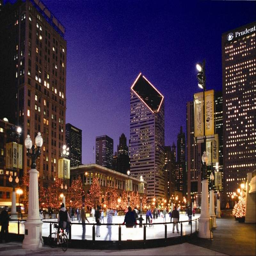
the view of skyline is a big plus at rink .